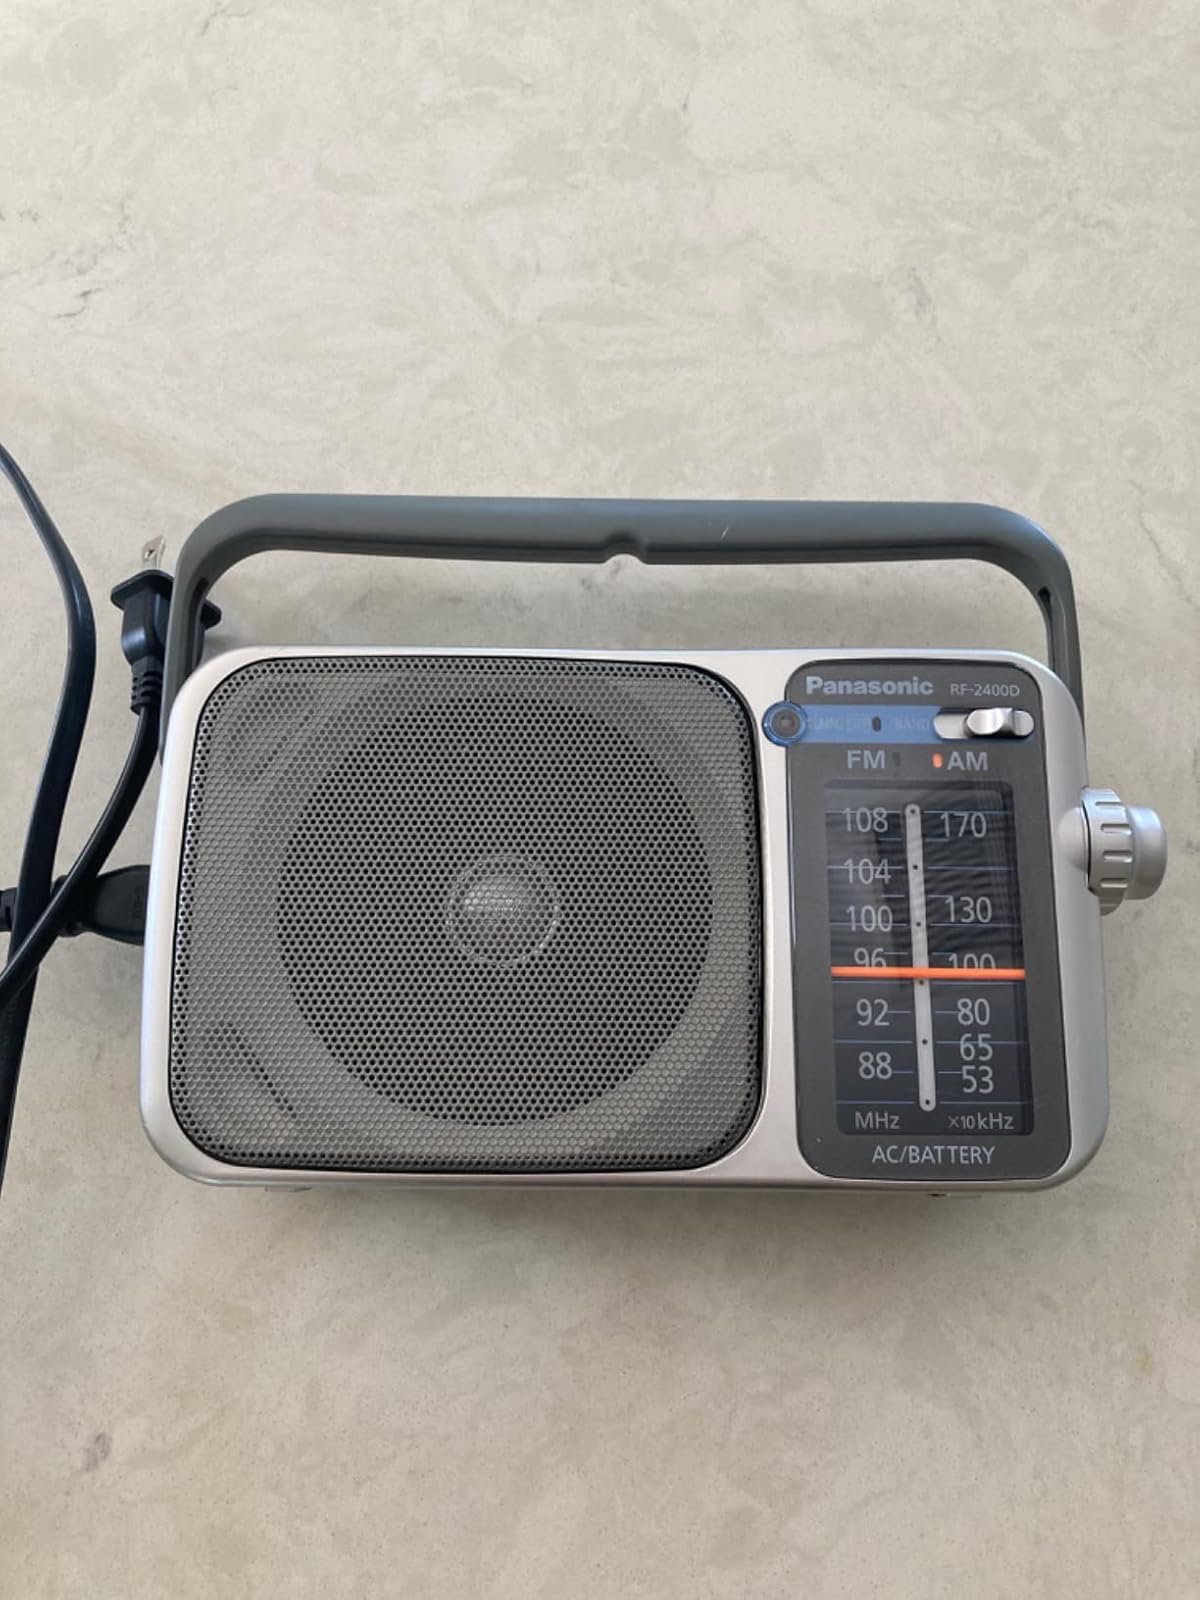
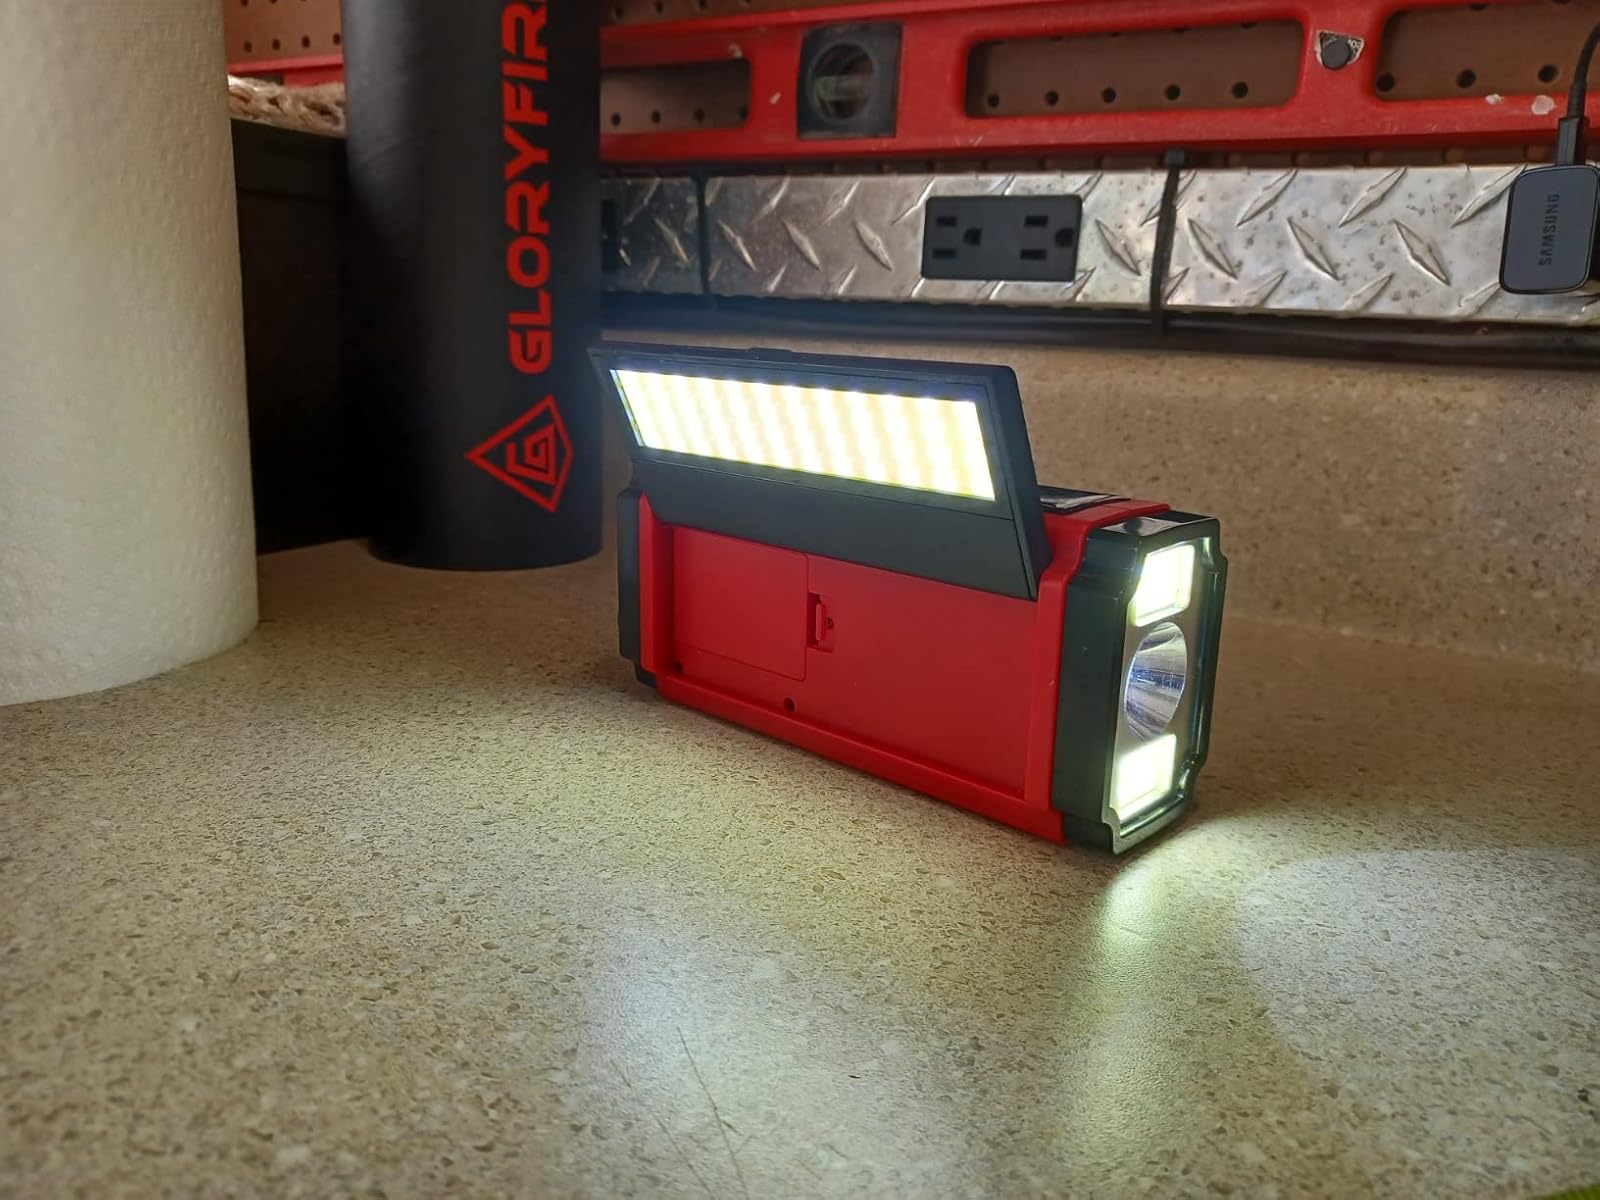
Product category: radio
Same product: no